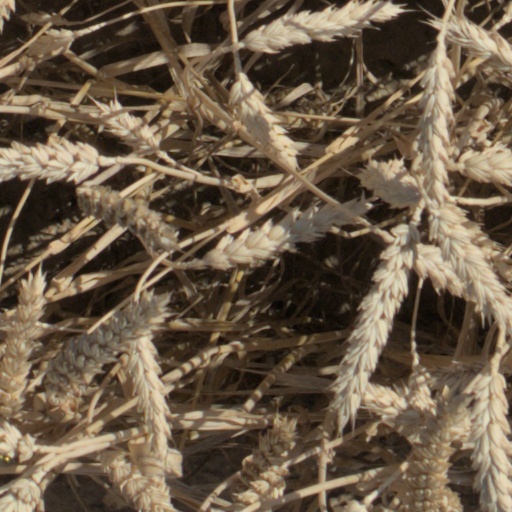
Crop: wheat